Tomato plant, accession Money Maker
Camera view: tilt-top (135 deg); turntable rotation: 150 degrees
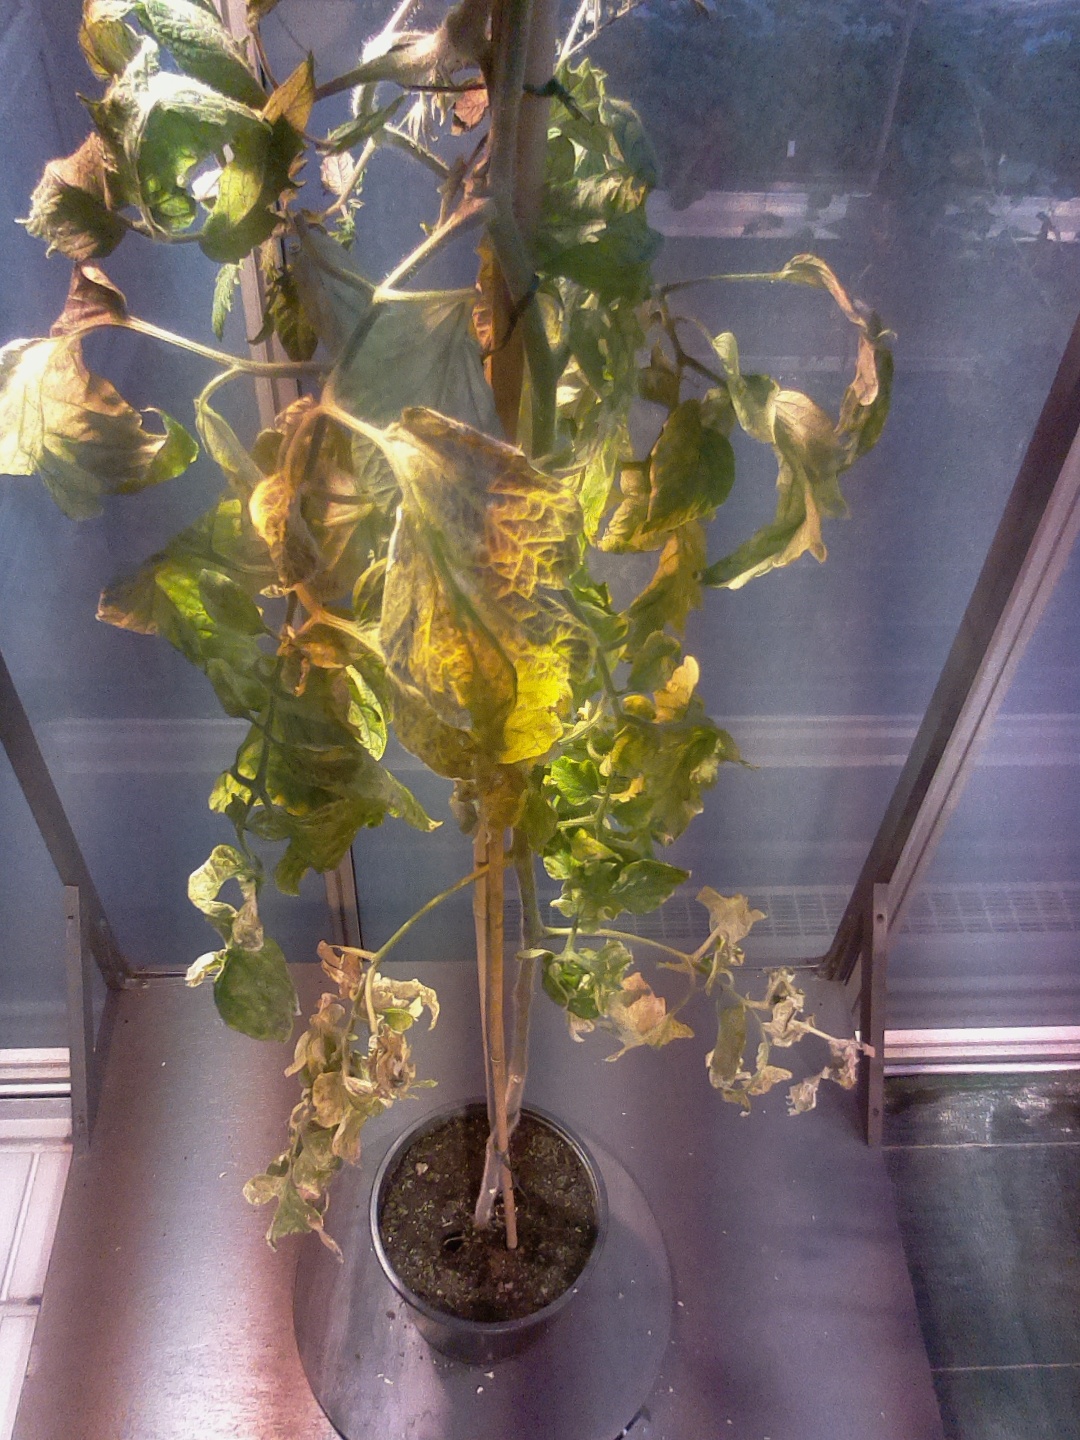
BBCH growth stage 79: 90% -100% of final fruit size